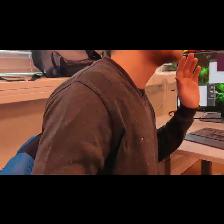
Label: Human